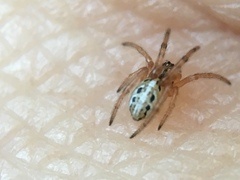
Species: Lactrodectus_hesperus